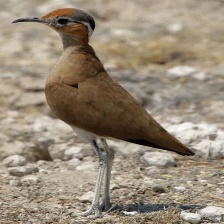
Species: BURCHELLS COURSER
Scientific name: CURSORIUS RUFUS